Italian immigration in Rio Grande do Sul

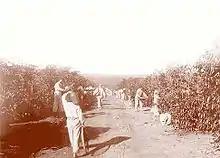
Italians working on a coffee farm.

However, most of the Italians never materialized their wishes, having been directed to the coffee plantations of São Paulo, finding poor survival conditions, and without having, for the most part, their own land, which reproduced the same situation from which they had wanted to flee. Reports from the time bear witness to the discouragement and despair of the newcomers to the coffee plantations, deprived of their own initiative, immobilized by the terms of contracts, unable to rebuild the landscape in a way that resembled their homeland, cooped up in small houses of wattle and daub lent by the bosses, and constrained to a submission that had to be expressed with gratitude, for the "kindness of the bosses in getting them out of their misery and giving them work". Many rebelled against such conditions of exploitation and oppression or abandoned the countryside seeking the cities and swelling the marginalized mass.